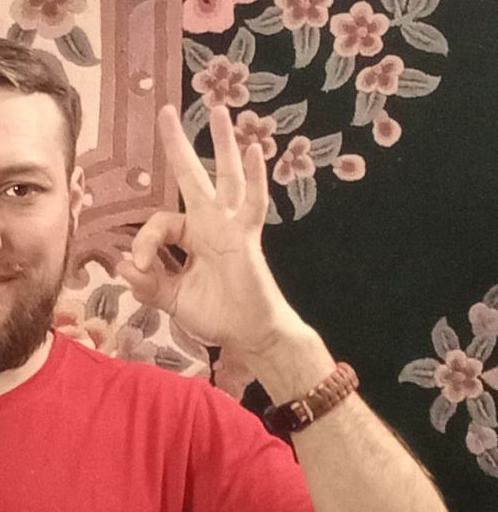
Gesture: ok